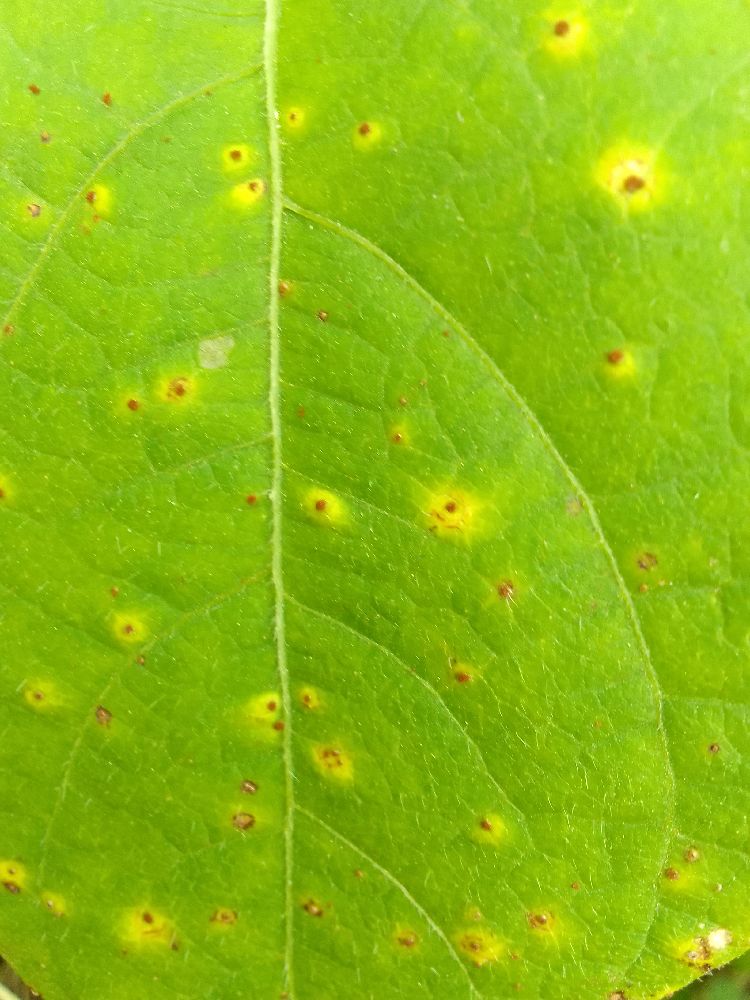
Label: rust